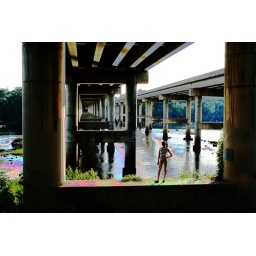
Under the bridge, a girl seems small against the vastness of the piers of thehighway overhead, while the river rushes below.